Megadictyna

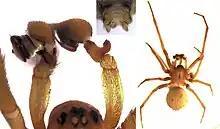
Male

This species is widespread throughout New Zealand, except the southern half of the South Island.